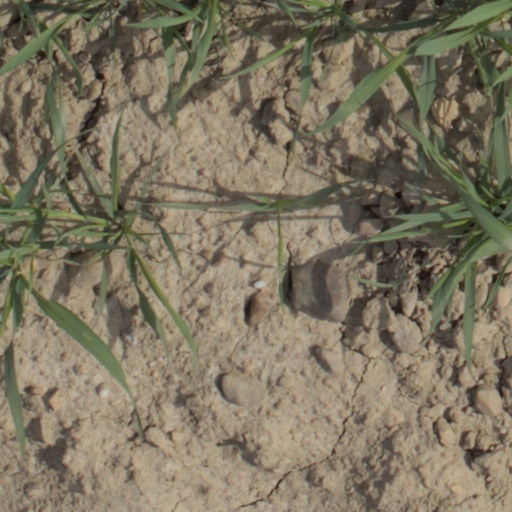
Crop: wheat